Ryde Pier

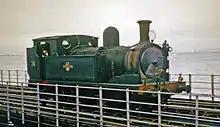
Ex-LSW 0-4-4T on Ryde Pier in 1965

A second 'tramway' pier was built next to the first, opening on 29 August 1864. Horse-drawn trams took passengers from the pier head to the esplanade. The (28 & 29 Vict. c. cccxlvi) authorised the Ryde Pier Company to extend the tramway to the Isle of Wight Railway's St John's Road station.